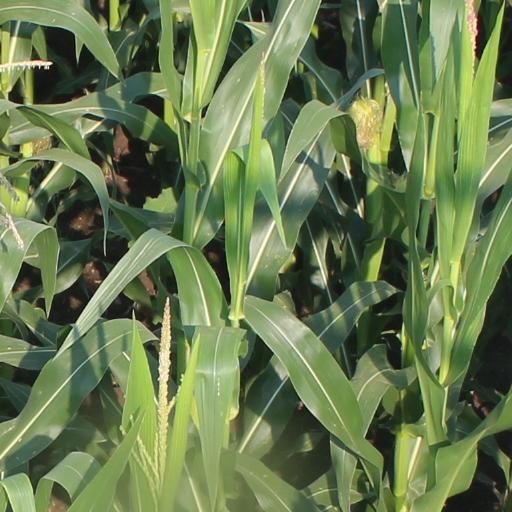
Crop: maize; corn